Palisades Sill

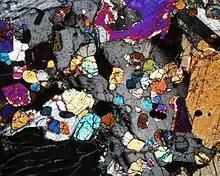
Photomicrograph of a thin section showing the strong presence of olivine (brightly colored, rounded grains) surrounded by plagioclase and pyroxene grains within the olivine-rich zone. Crossed polars, 40x

Due to the presence of the olivine-rich zone, the normally difficult task of determining the history of an igneous body becomes even tougher.